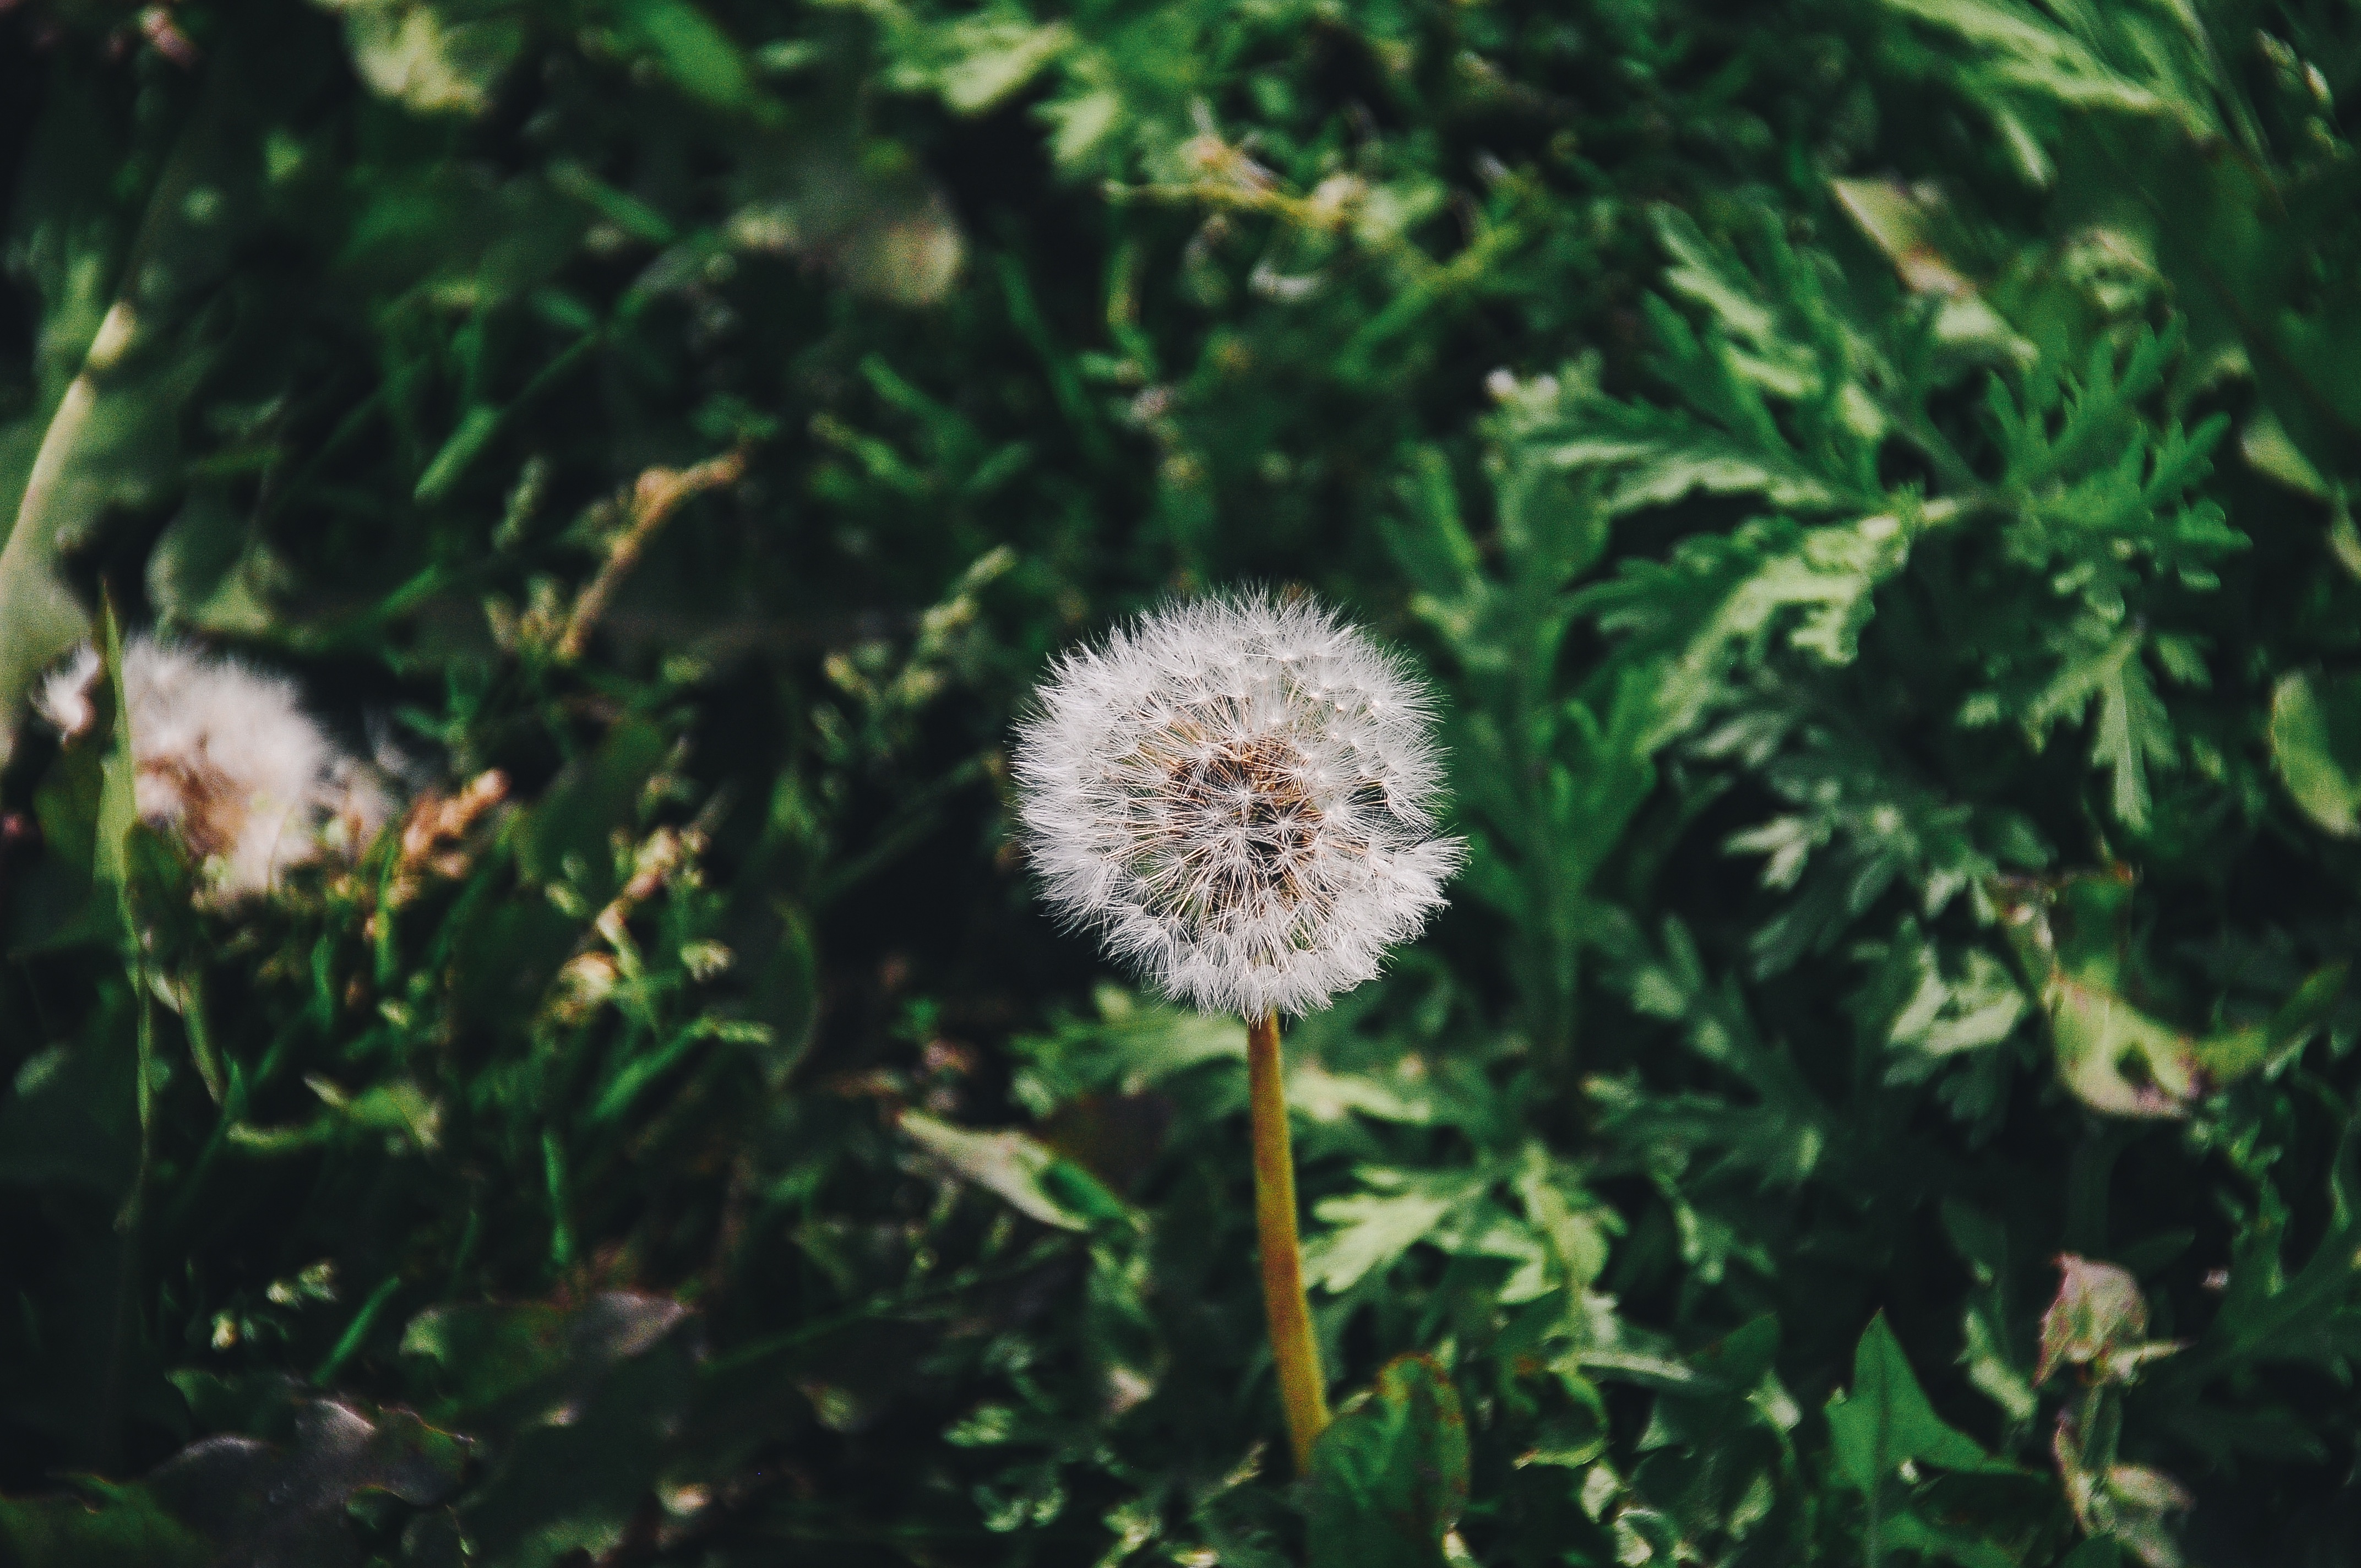
nature, grass, plant, meadow, dandelion, stem, flower, daisy, herb, botany, flora, wildflower, thistle, flowering plant, daisy family, land plant